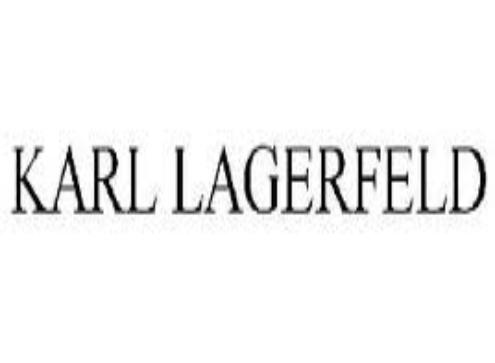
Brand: Karl Lagerfeld
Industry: Clothes